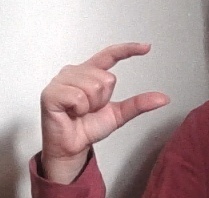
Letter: dal